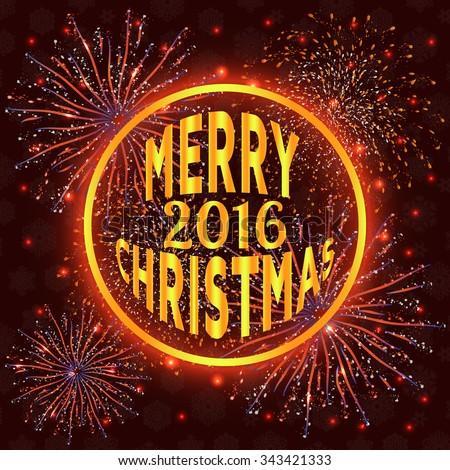
greeting card with beautiful fireworks in the night .